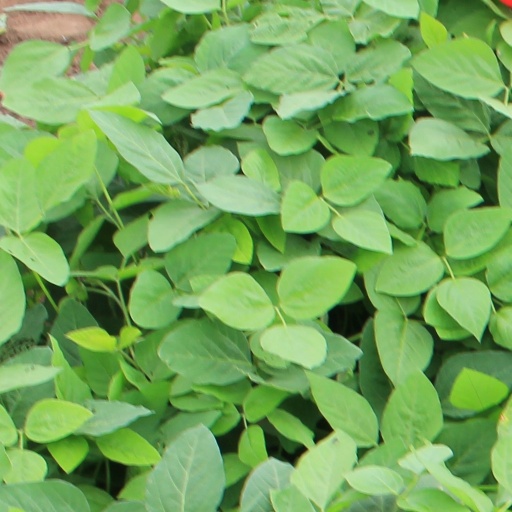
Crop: soybean